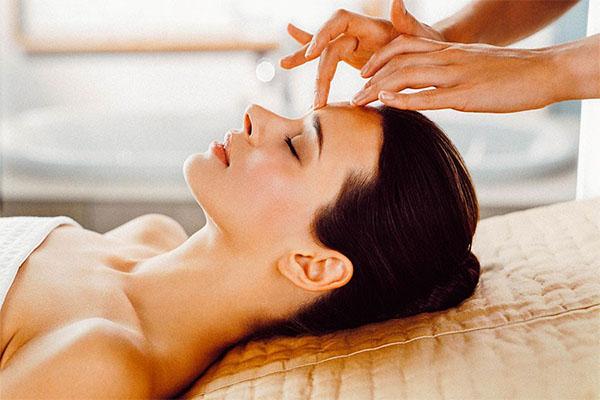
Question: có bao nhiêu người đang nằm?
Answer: có một người phụ nữ đang nằm